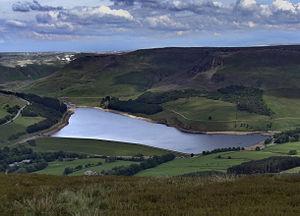
Le réservoir de Dovestone est un lac de barrage situé à la convergence des vallées de Greenfield et de Chew Brooks dans les Saddleworth Moor et s'étend au-dessus du village de Greenfield, dans le Grand Manchester, en Angleterre.